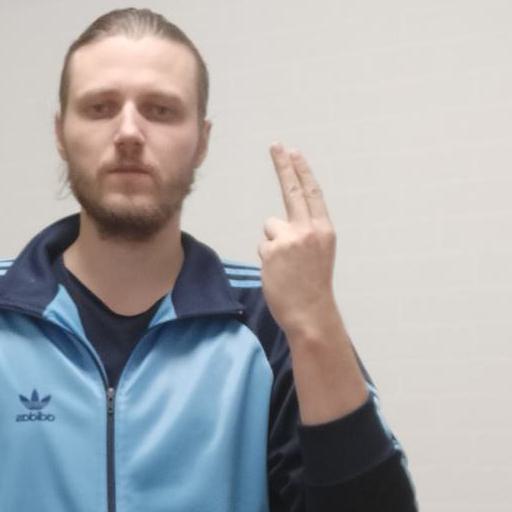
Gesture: two_up_inverted